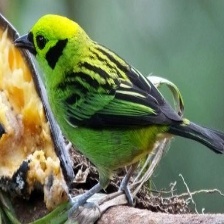
Species: EMERALD TANAGER
Scientific name: TANGARA FLORIDA